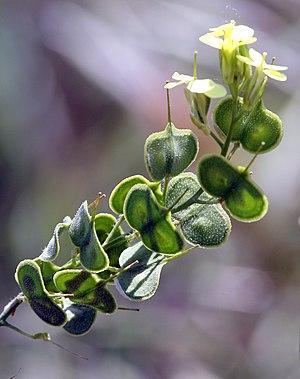
Biscutella auriculata: fleurs et fruits avant maturation - Rejas, près Madrid (Espagne).